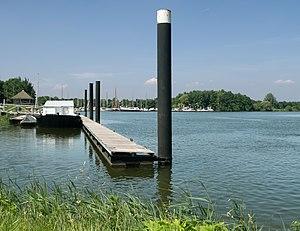
Maasbommel est une ville appartenant à la commune néerlandaise de West Maas en Waal. En 2007, la ville comptait 1 340 habitants.